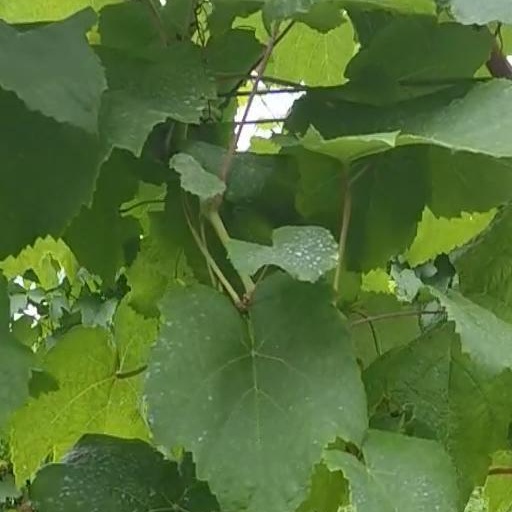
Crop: grape